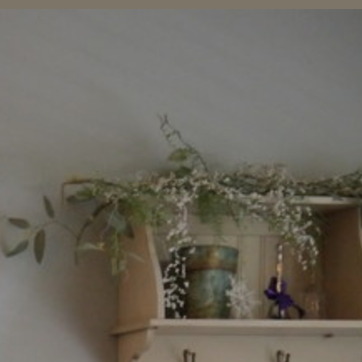
Material: foliage